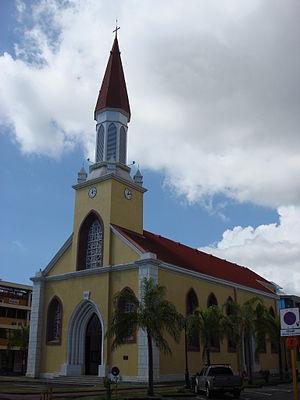
Une cathédrale est, à l'origine, une église où se trouve le siège de l'évêque ayant la charge d'un diocèse. La cathédrale est en usage dans l'Église catholique, l'Église orthodoxe, l'Église anglicane.